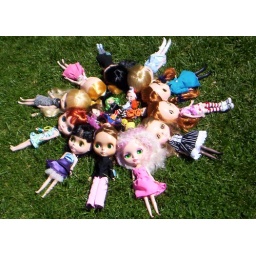
That mohair girl in the pink is such a scene-stealer.